Question: What is the phone on top of?
Tambaya: Wayar tana kan mene?
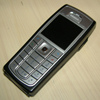
Answer: A table.
Amsa: Tebur.